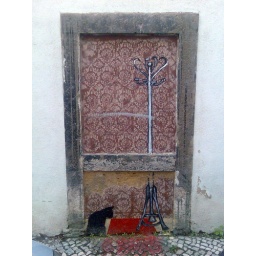
A graffiti of a cat and a coat hanger drawn in a blocked door somewhere in Lisbon.